University of Kassel

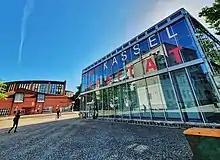
The university's entrance at its main campus Hollandischer Platz

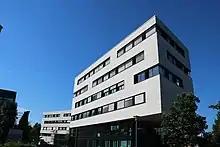
University of Kassel, Building of the Department of English Literature

The University of Kassel is a university founded in 1971 located in Kassel, Hessen, in central Germany. As of February 2022 it had about 25,000 students and about 3300 staff, including more than 300 professors.